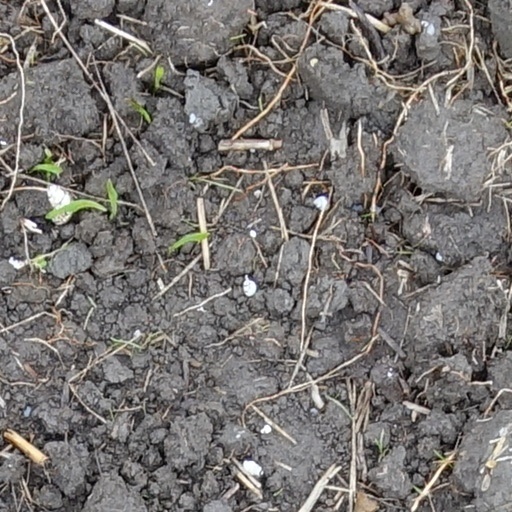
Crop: wheat